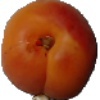
Label: Apricot 1